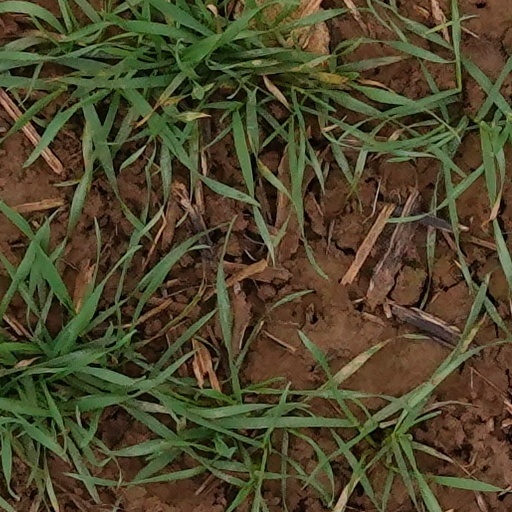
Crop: wheat